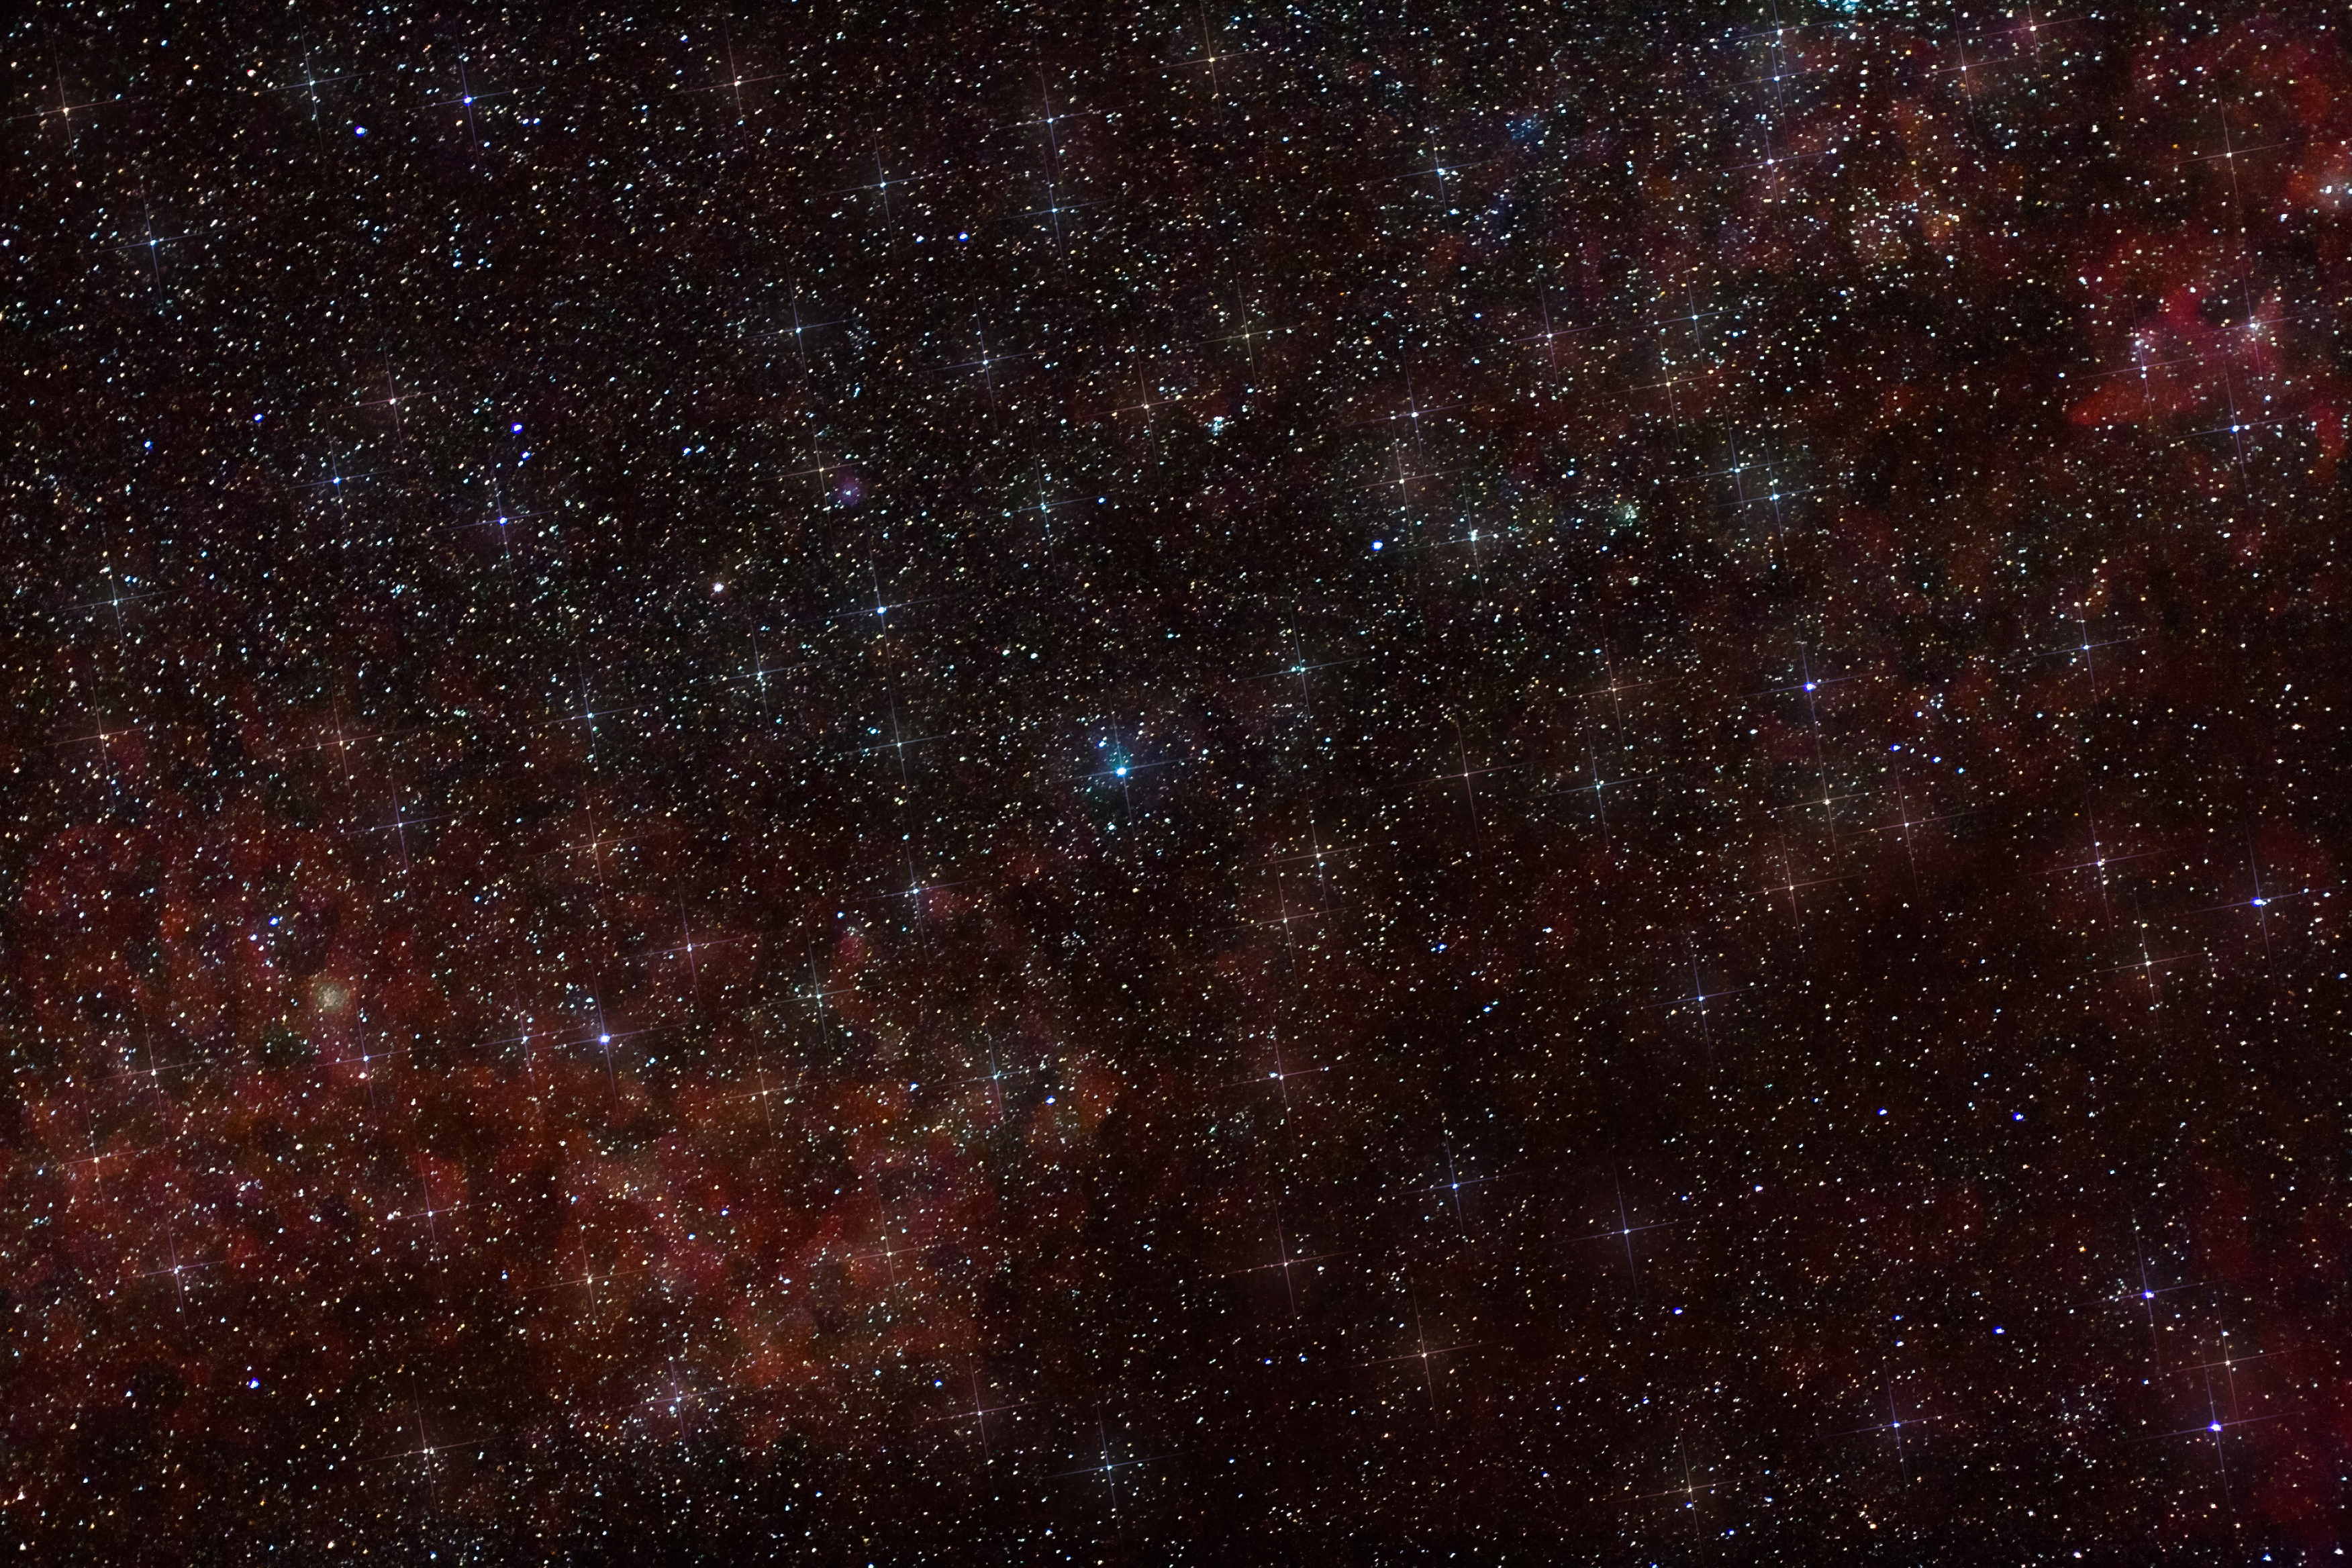
night, star, space, blue, galaxy, nebula, outer space, colour, astronomy, stars, nightsky, astrophotography, starfield, astronomical object